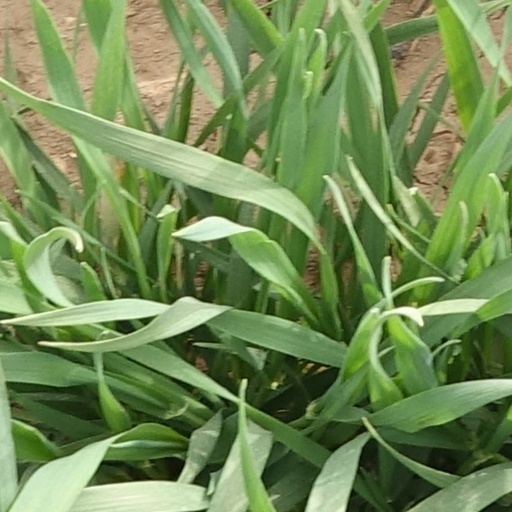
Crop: wheat